Anson Chan

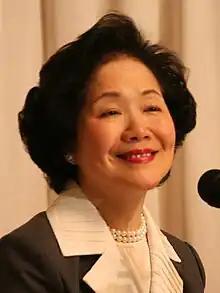
Chan in 2005

Anson Maria Elizabeth Chan Fang On-sang, ("née" Fang; born 17 January 1940) is a retired Hong Kong politician, civil servant and stateswoman who was the first ethnic Chinese and woman to serve as Chief Secretary, the second-highest position in both the British colonial government and the Hong Kong SAR government under the Chinese sovereignty from 1993 until she retired from the government in 2001, sparking speculations of her growing rift with Chief Executive Tung Chee-hwa.